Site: brandenburg
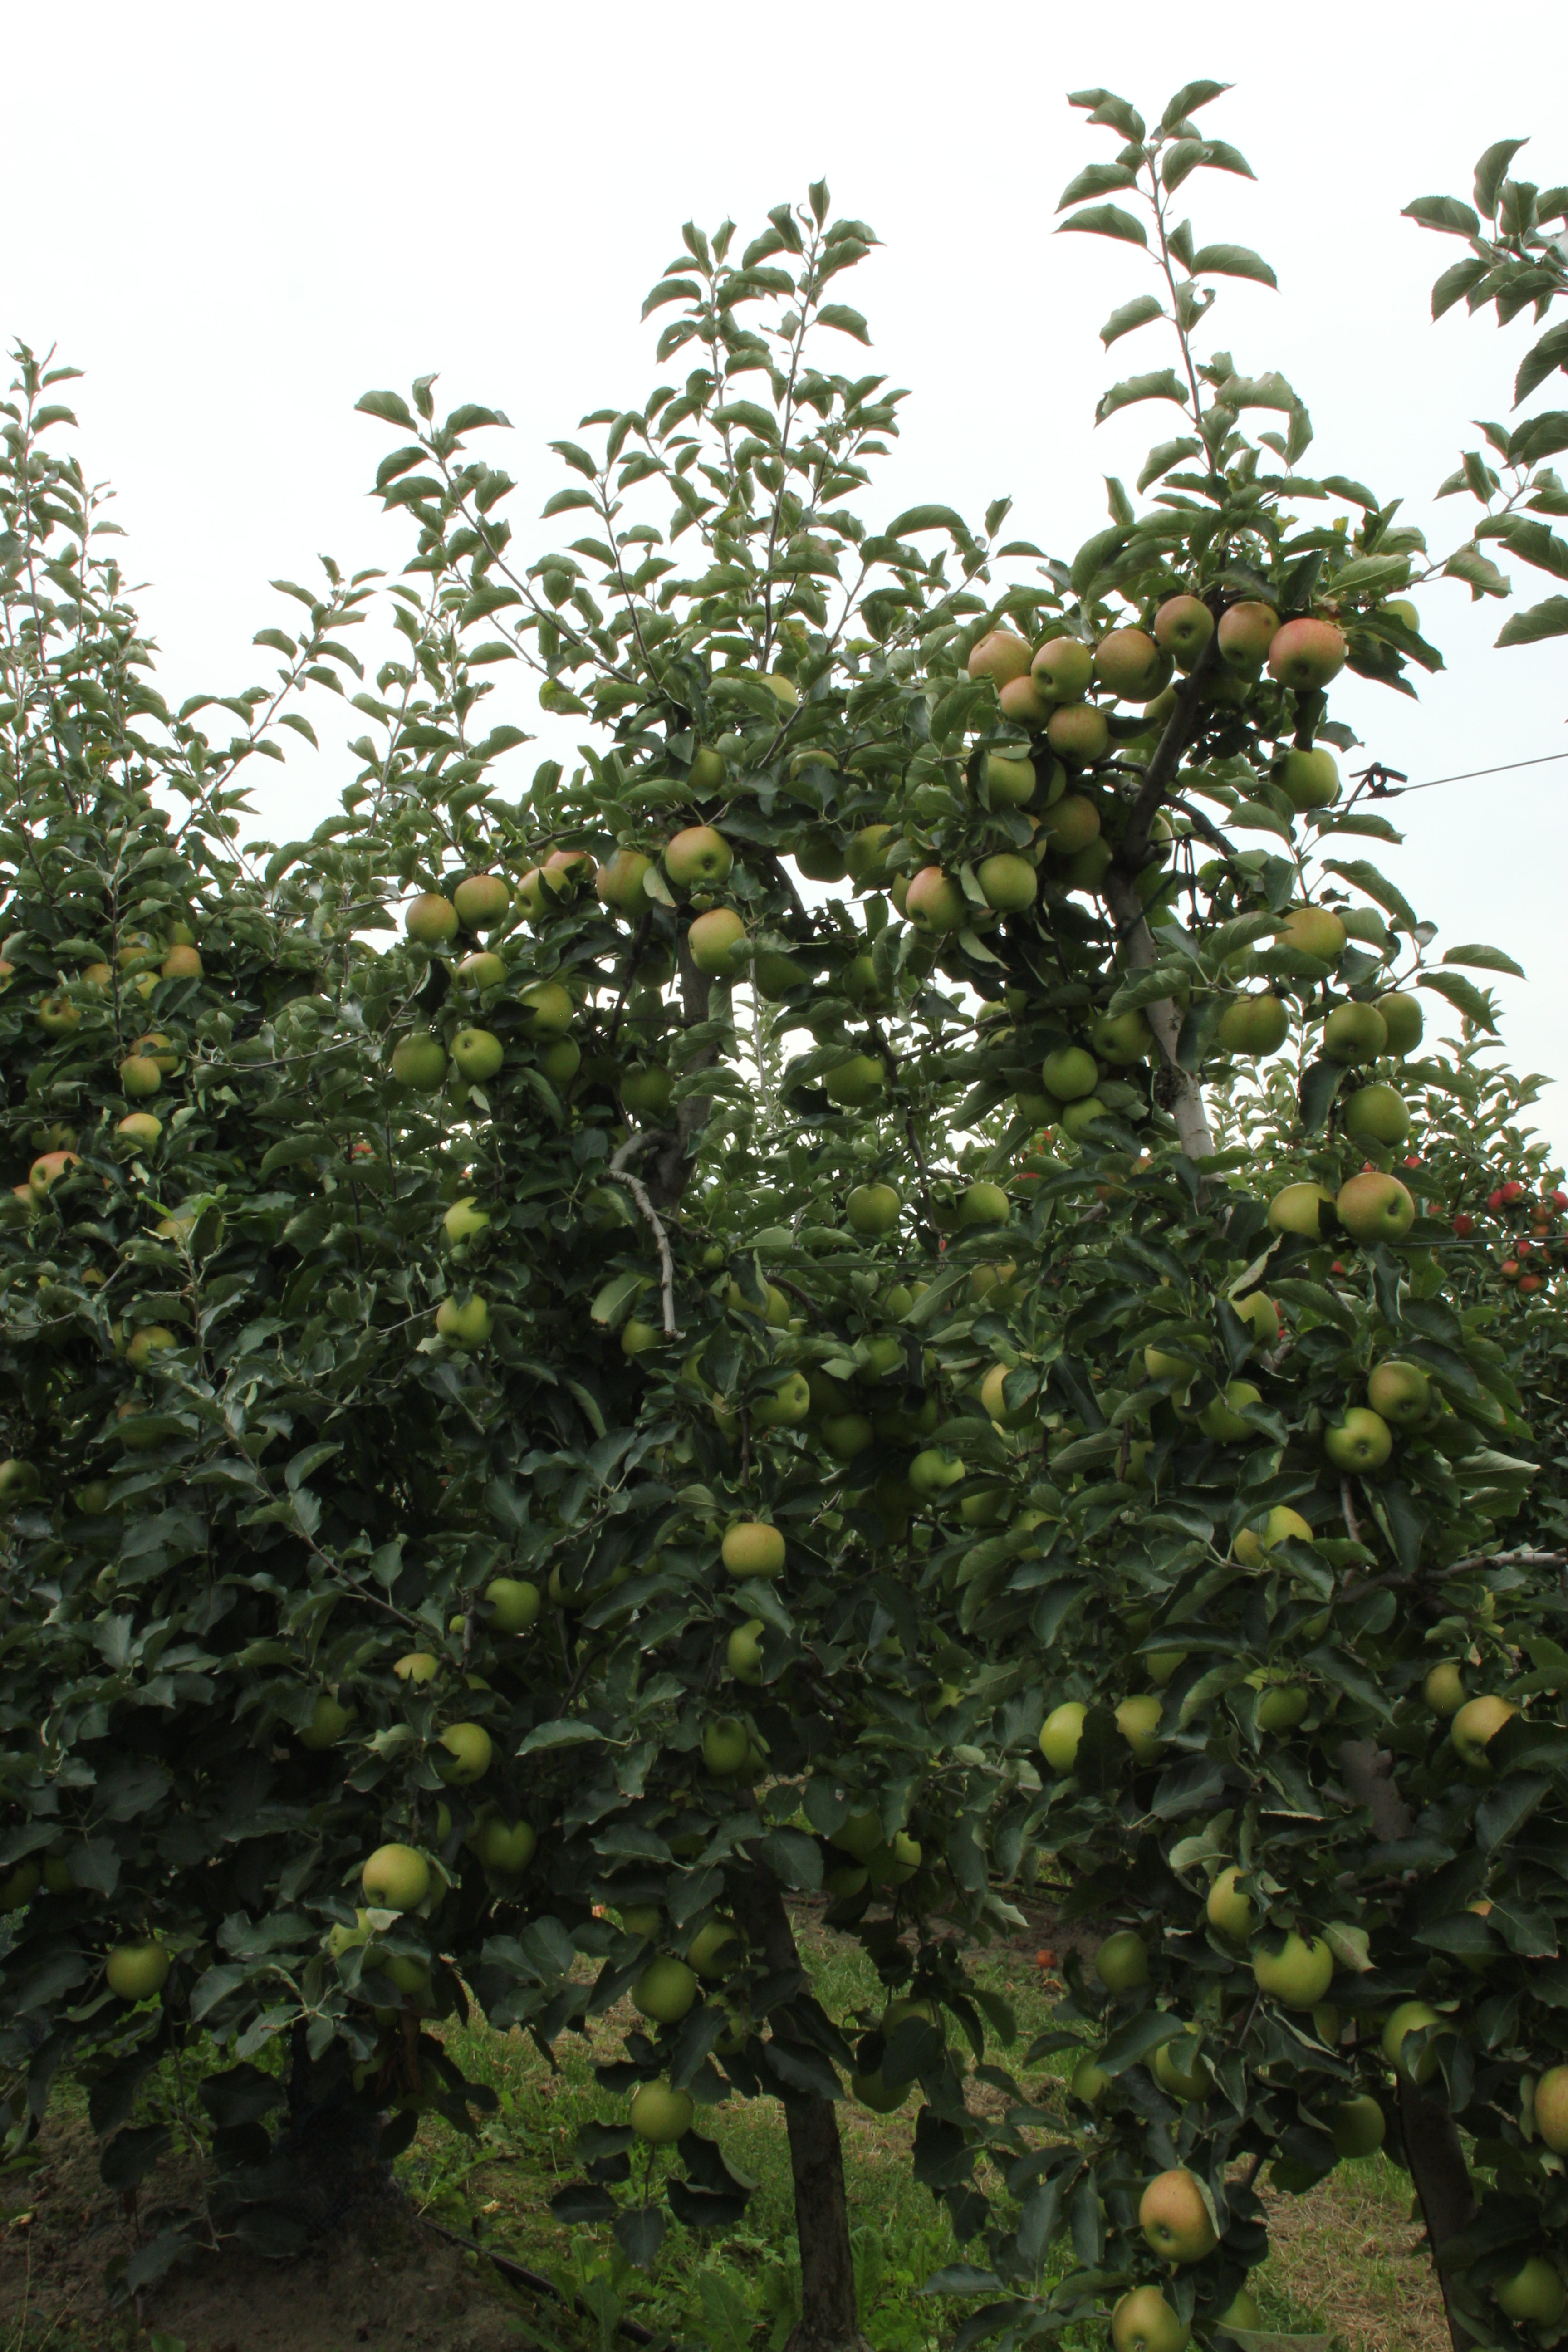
Growth stage (BBCH 87): Maturity of fruit and seed